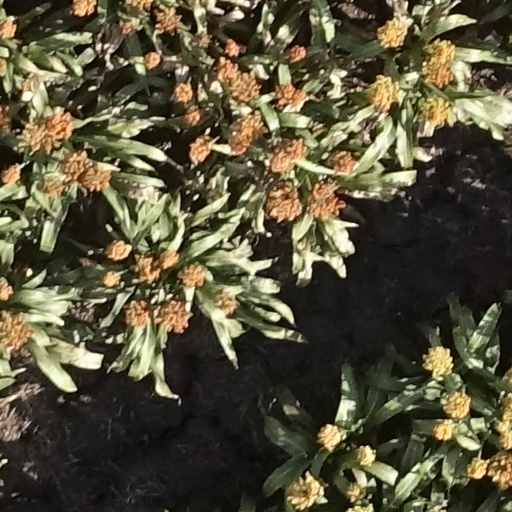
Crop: sorghum